Seven Nation Army

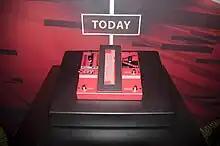
A DigiTech Whammy was used to create the bass-like sound heard in the driving riff.

"Seven Nation Army" is characterized as an alternative rock, garage rock, blues rock and punk blues song with a length of three minutes and 52 seconds. According to sheet music published by Universal Music Publishing Group, it is composed in the key of E minor in common time with a tempo of 120 beats per minute. The title of the song comes from when Jack White, as a young child in Detroit, misheard "The Salvation Army" as "The Seven Nation Army".